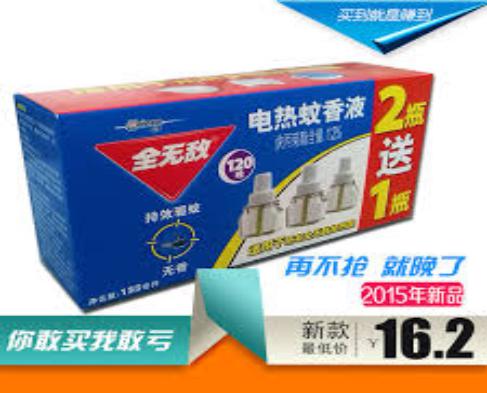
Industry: Necessities